Atlantis in popular culture

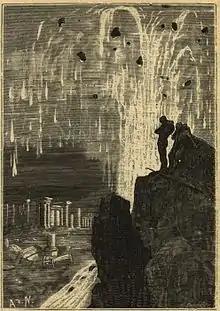
Professor Aronnax and Captain Nemo visit the remains of Atlantis in "Twenty Thousand Leagues Under the Seas"

The legendary island of Atlantis has often been depicted in literature, television shows, films and works of popular culture.